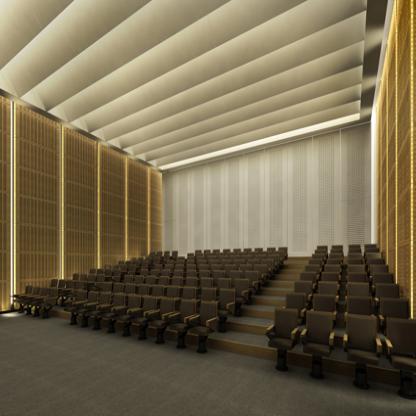
Scene: Indoor